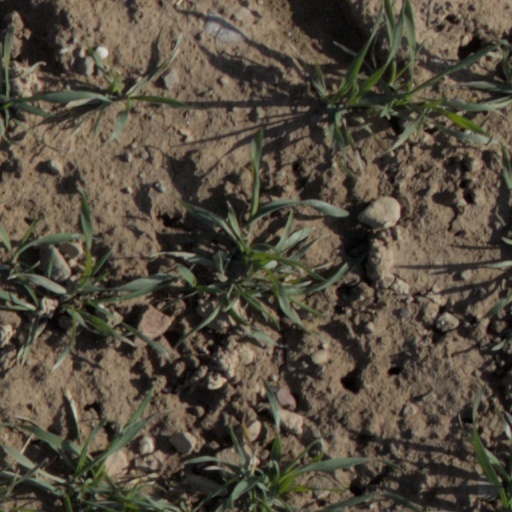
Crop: wheat